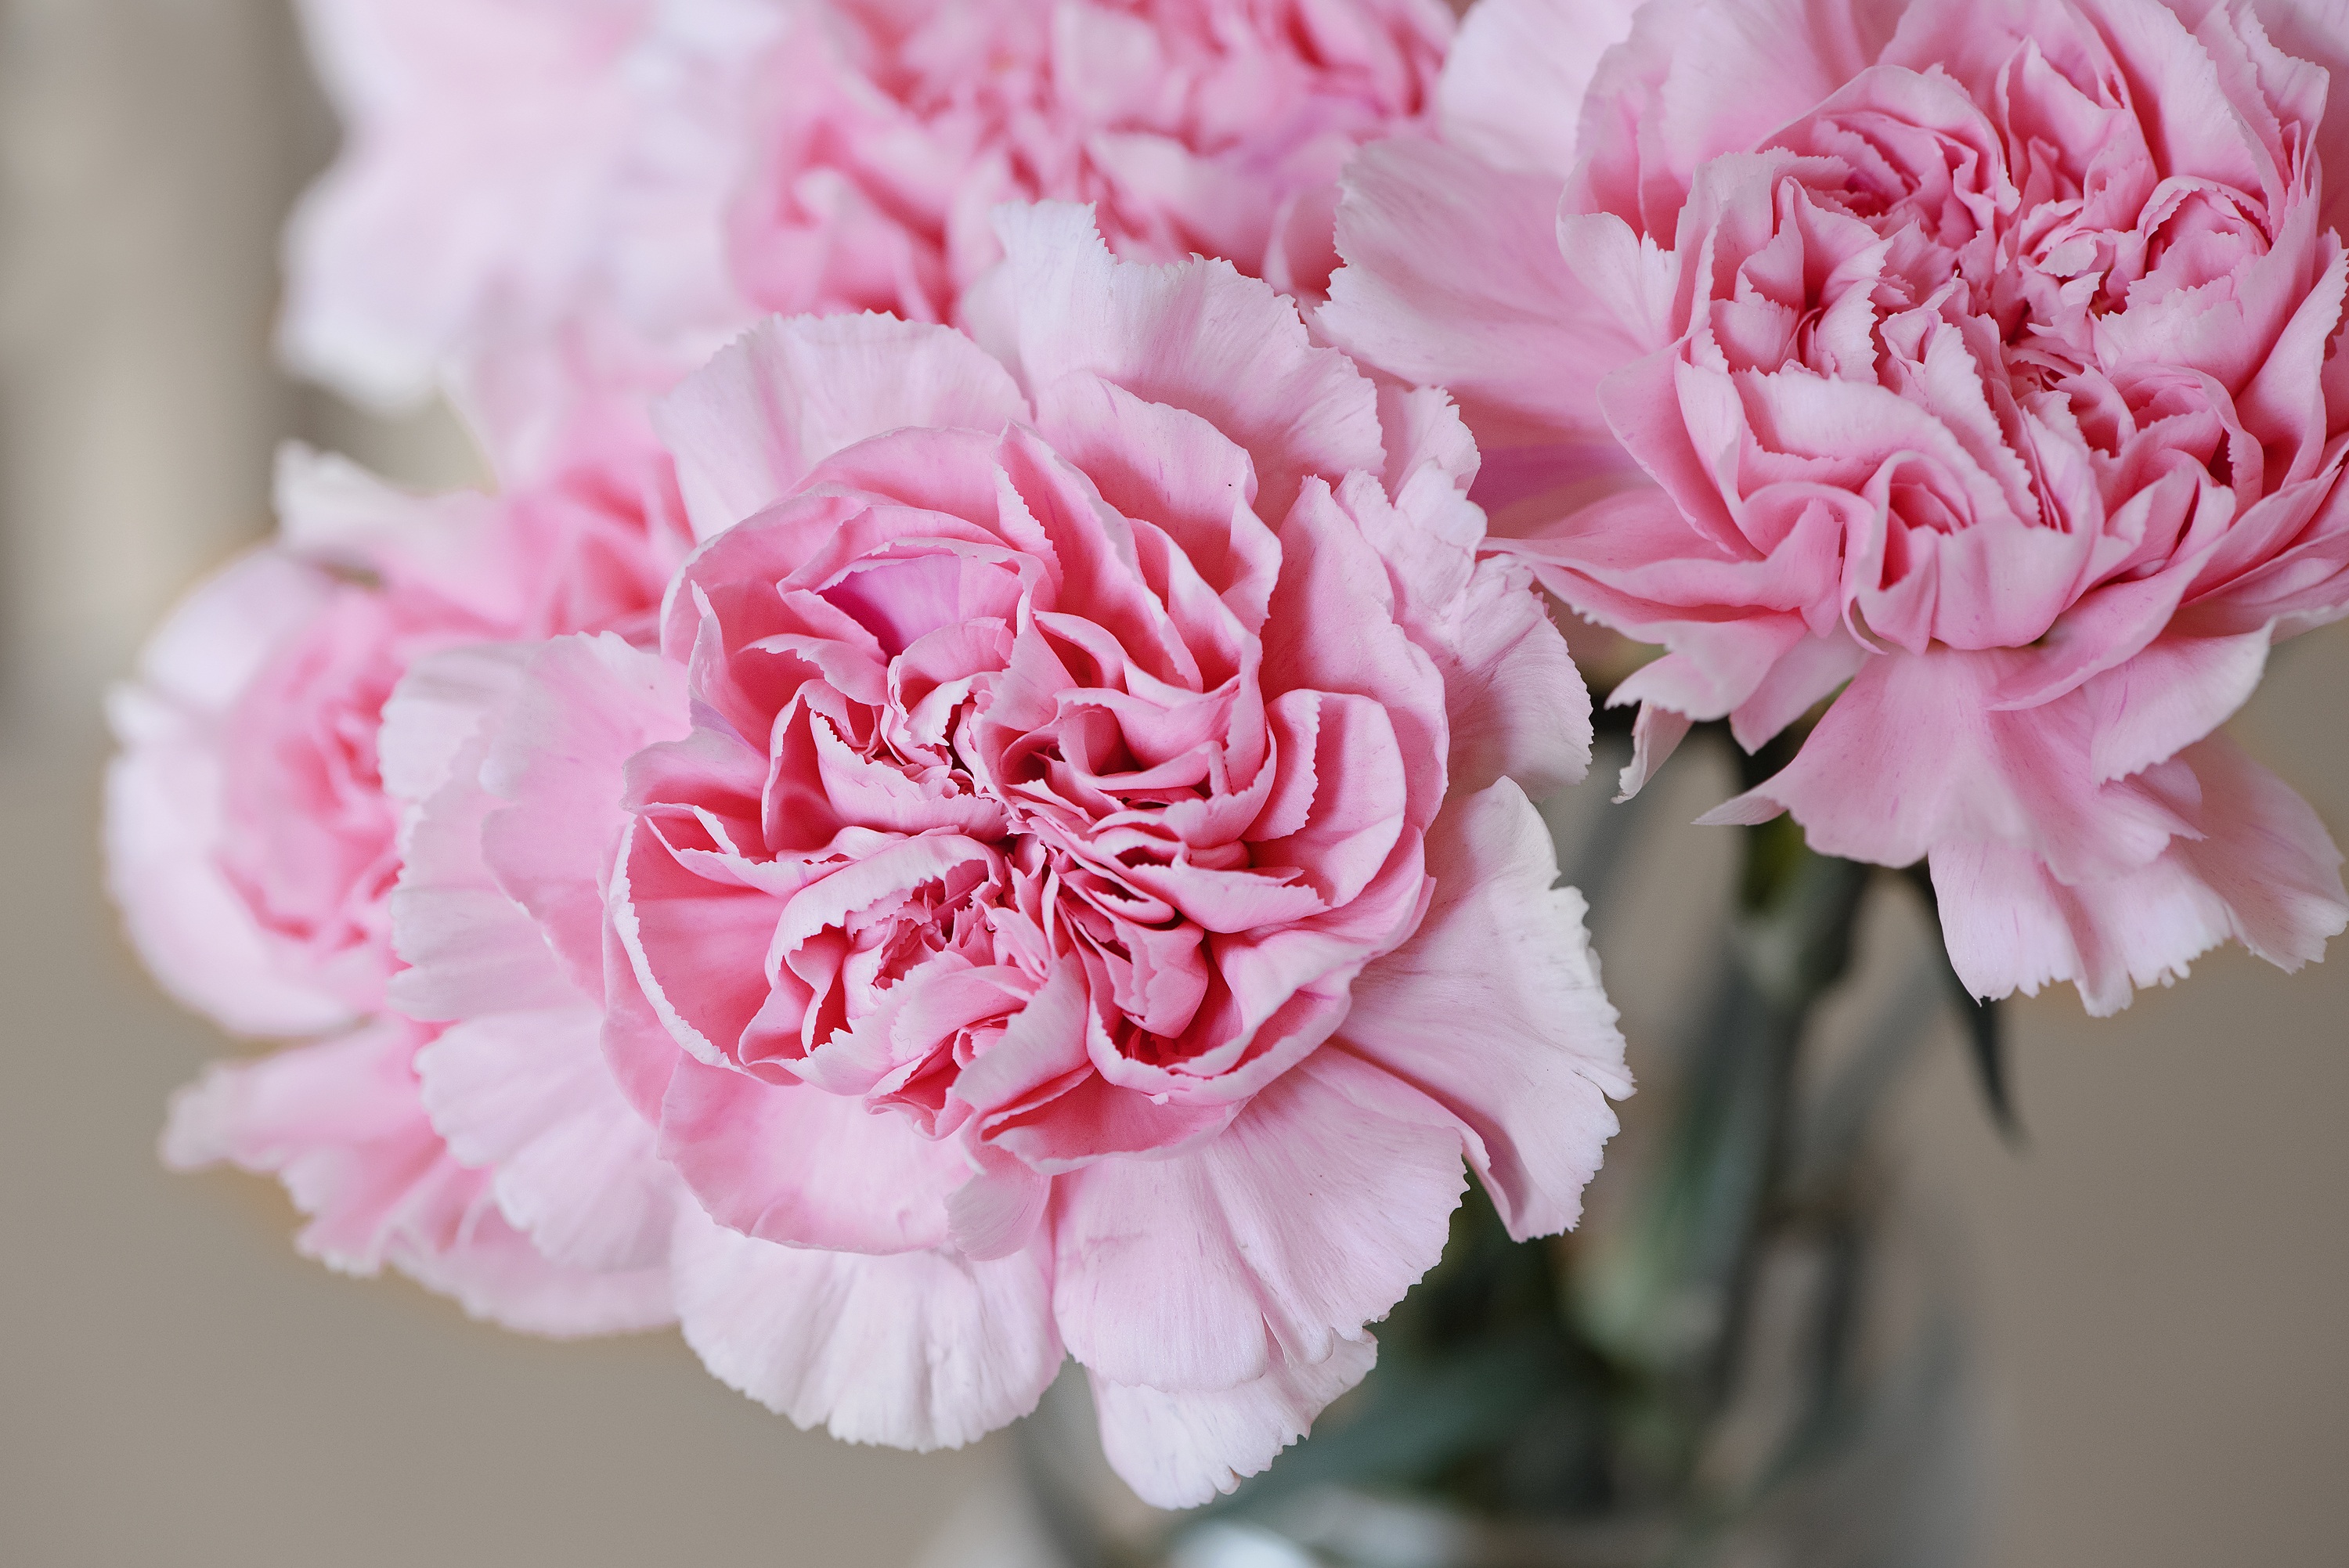
blossom, plant, flower, petal, pink, close, flora, flowers, petals, carnation, beautiful, floristry, peony, dianthus, cloves, pink flower, macro photography, flowering plant, garden roses, schnittblume, flower bouquet, land plant, flower arranging, pink family